Drummuie

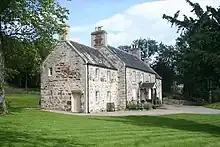
Drummuie House

The Drummuie estate has its origins in Drummuie House, which was commissioned by a veteran of the Napoleonic Wars, Captain Robert Sutherland, and was completed in 1809. In the early 20th century, Millicent Leveson-Gower, Duchess of Sutherland decided to commission a technical school for the education of the sons of local crofters. Her husband, Cromartie Sutherland-Leveson-Gower, 4th Duke of Sutherland donated the land; the major contributors to the cost of construction were The Duke of Sutherland and the American businessman, Andrew Carnegie. The site they selected was just to the west of Drummuie House.